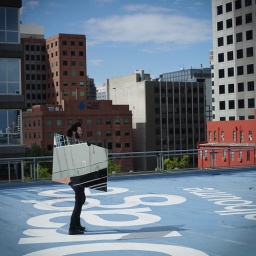
Poor lad had to wrangle this mirror in gusting winds with a 9 floor drop to his left.